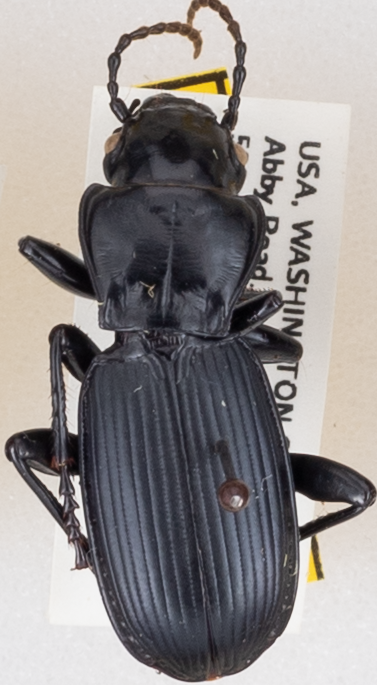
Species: Pterostichus lama
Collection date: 2019-05-28
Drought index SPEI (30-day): -1.28
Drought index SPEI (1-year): -2.09
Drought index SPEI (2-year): -2.09